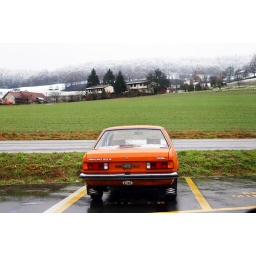
Lonely orange car parked on the side of the road somewhere in Switzerland